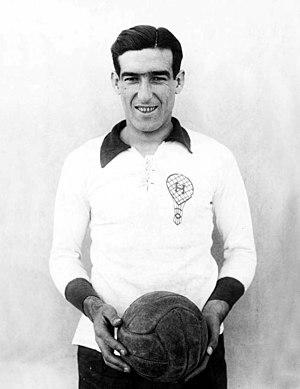
Cesáreo Onzari est un footballeur argentin qui jouait au poste d'ailier gauche. Auteur du premier corner direct appelé « but olympique » en match international, il fait la majeure partie de sa carrière au club de Huracán de 1921 jusqu'à sa retraite en 1933.